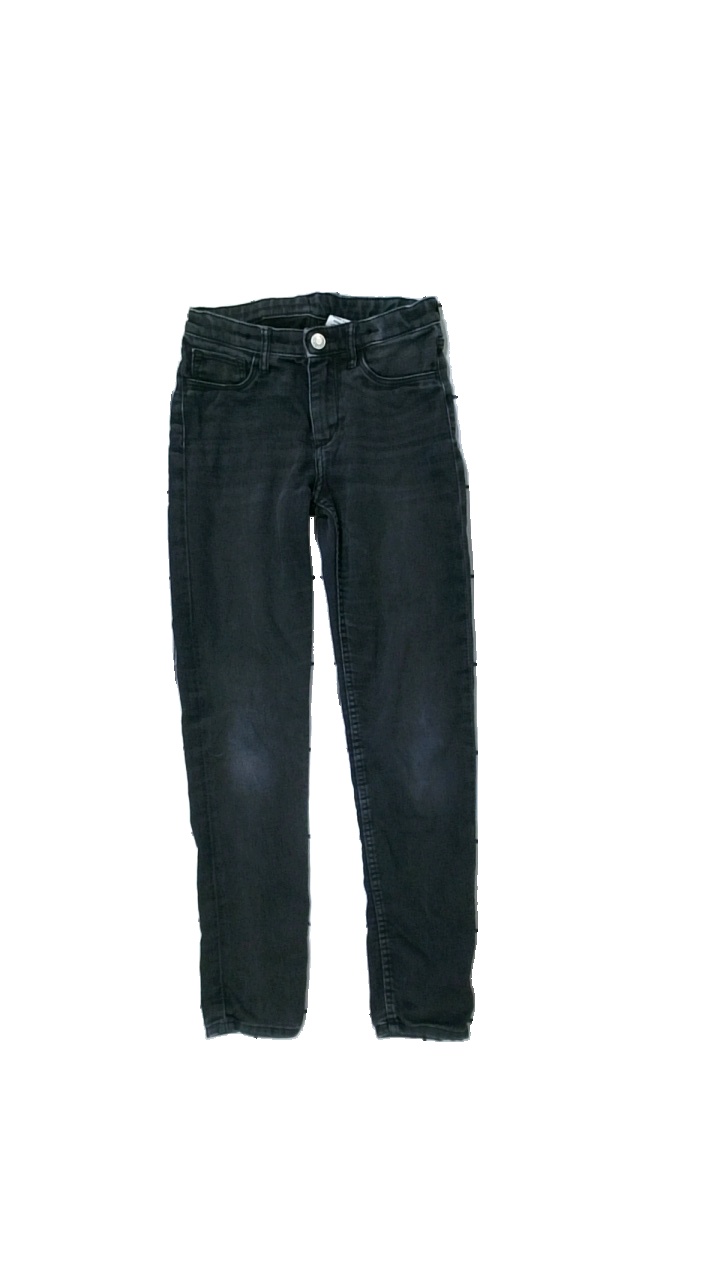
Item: Jeans (Children)
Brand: H&m
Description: grå jeans
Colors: Grey
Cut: Regular
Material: ?
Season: All
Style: Denim
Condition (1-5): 5
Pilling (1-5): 5
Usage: Reuse
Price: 50-100